Søllerød Town Hall

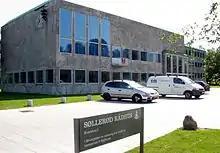
Rudersdal Town Hall

Søllerød Town Hall, now renamed Rudersdal Town Hall, was built for the former Søllerød Municipality which in 2007 became part of Rudersdal Municipality, combining Søllerød and Birkerød. The building is located in Holte some 19 km to the north of Copenhagen's city centre. Designed by Danish architects Arne Jacobsen and Flemming Lassen, it was completed in 1942.